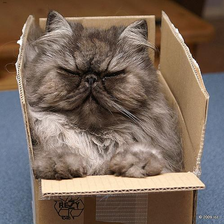
Species: cat
Breed: Persian